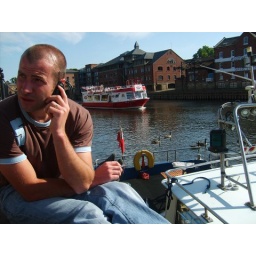
Matt on the phone down by the river Ouse in York